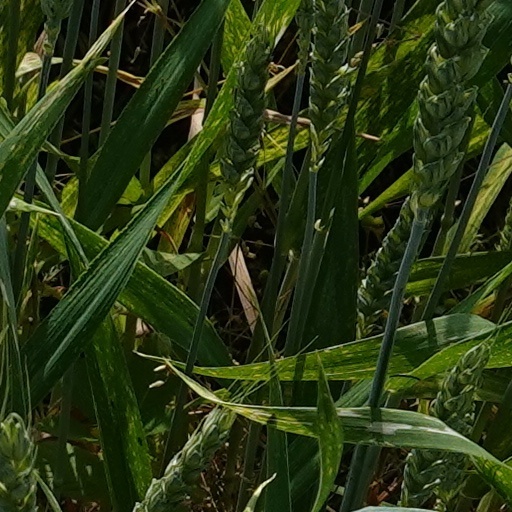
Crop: wheat